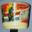
Label: bowl